United Nations University

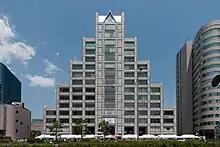
United Nations University in Tokyo

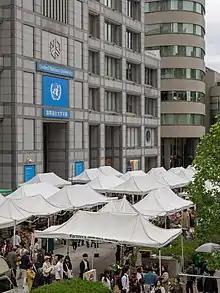
Entrance to the University building

The is the think tank and academic arm of the United Nations. Headquartered in Shibuya, Tokyo, Japan, with diplomatic status as a UN institution, its mission is to help resolve global issues related to human development and welfare through collaborative research and education.